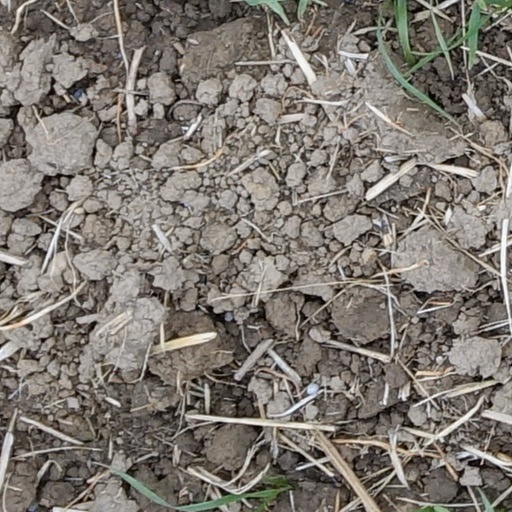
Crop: wheat